Turnmill Street

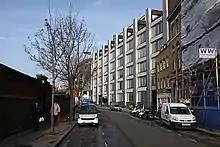
Turnmill Street

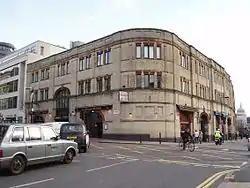
Turnmills nightclub

Turnmill Street is a street in Clerkenwell, London. It runs north–south from Clerkenwell Road in the north, to Cowcross Street in the south. One of the oldest streets in London, it has been variously known as Turnmill and Turnbull Street over its history. During the Elizabethan era, under the name Turnbull Street it became "the most disreputable street in London", notorious as a centre of crime and prostitution.